Cataract Dam

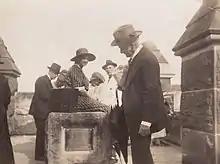
Cataract Dam - Judge Backhouse in foreground, 22 April 1922

The Upper Nepean Scheme was commenced in 1880 after it was realised that the Botany Swamps scheme was insufficient to meet Sydney's water supply needs. The Nepean project consisted of the construction of a weir across the Nepean River to divert of the rivers Cataract, Cordeaux, Avon and Nepean, to the Prospect Reservoir.